1987 1000 km of Spa

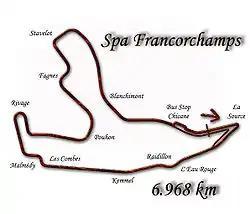
Layout of the Circuit de Spa-Francorchamps (1981–1993, 1995–2003)

The 1987 Kouros 1000 km Spa was the ninth round of the 1987 World Sports-Prototype Championship. It took place at the Circuit de Spa-Francorchamps, Belgium on September 13, 1987.